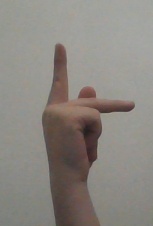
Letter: dha